Tractor, timber and agricultural machinery in the Soviet Union

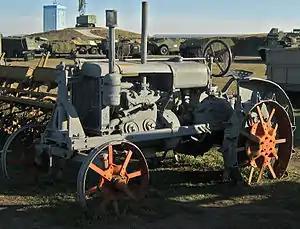
"Universal" Tractor (1934-1940, 1944-1955)

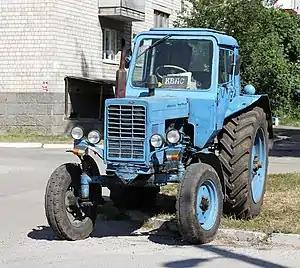
Belarusian MTZ-80 (1974-present)

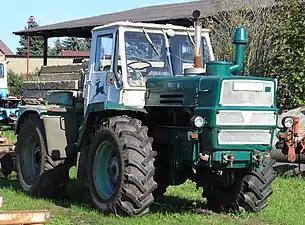
Ukrainian KhTZ T-150K (1971-present)

The domestic production and research of Agricultural machinery in Russia began in the mid 1800s when Artisans Andrei Terentyev and Moses Creek created the first Russian threshing machine. Some other events of note include: